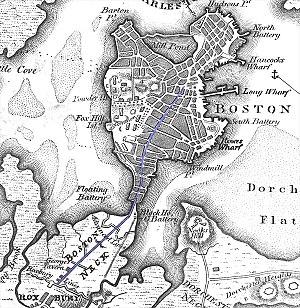
Le South End est un quartier de Boston, au Massachusetts, au nord-est des États-Unis. Il est connu pour son architecture du XIXᵉ siècle et sa communauté gaie.
Le Boston Neck ou Roxbury Neck était un isthme reliant la presqu'île de Boston à la ville continentale de Roxbury. L'ancienne porte de ville y était située.